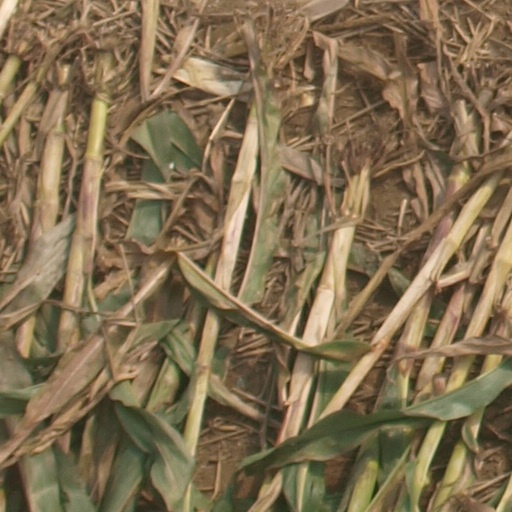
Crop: maize; corn